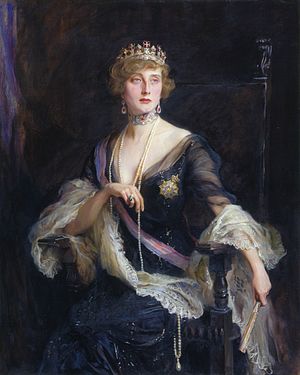
Augusta Viktoria af Hohenzollern
Portræt udført af Philip de László.
Augusta Viktoria af Hohenzollern var en tysk prinsesse af Fyrstendømmet Hohenzollern, der var gift med Portugals sidste konge Emanuel 2.